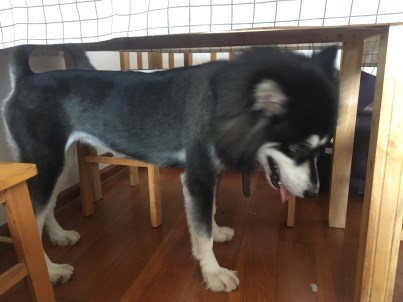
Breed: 1324-n000004-malamute